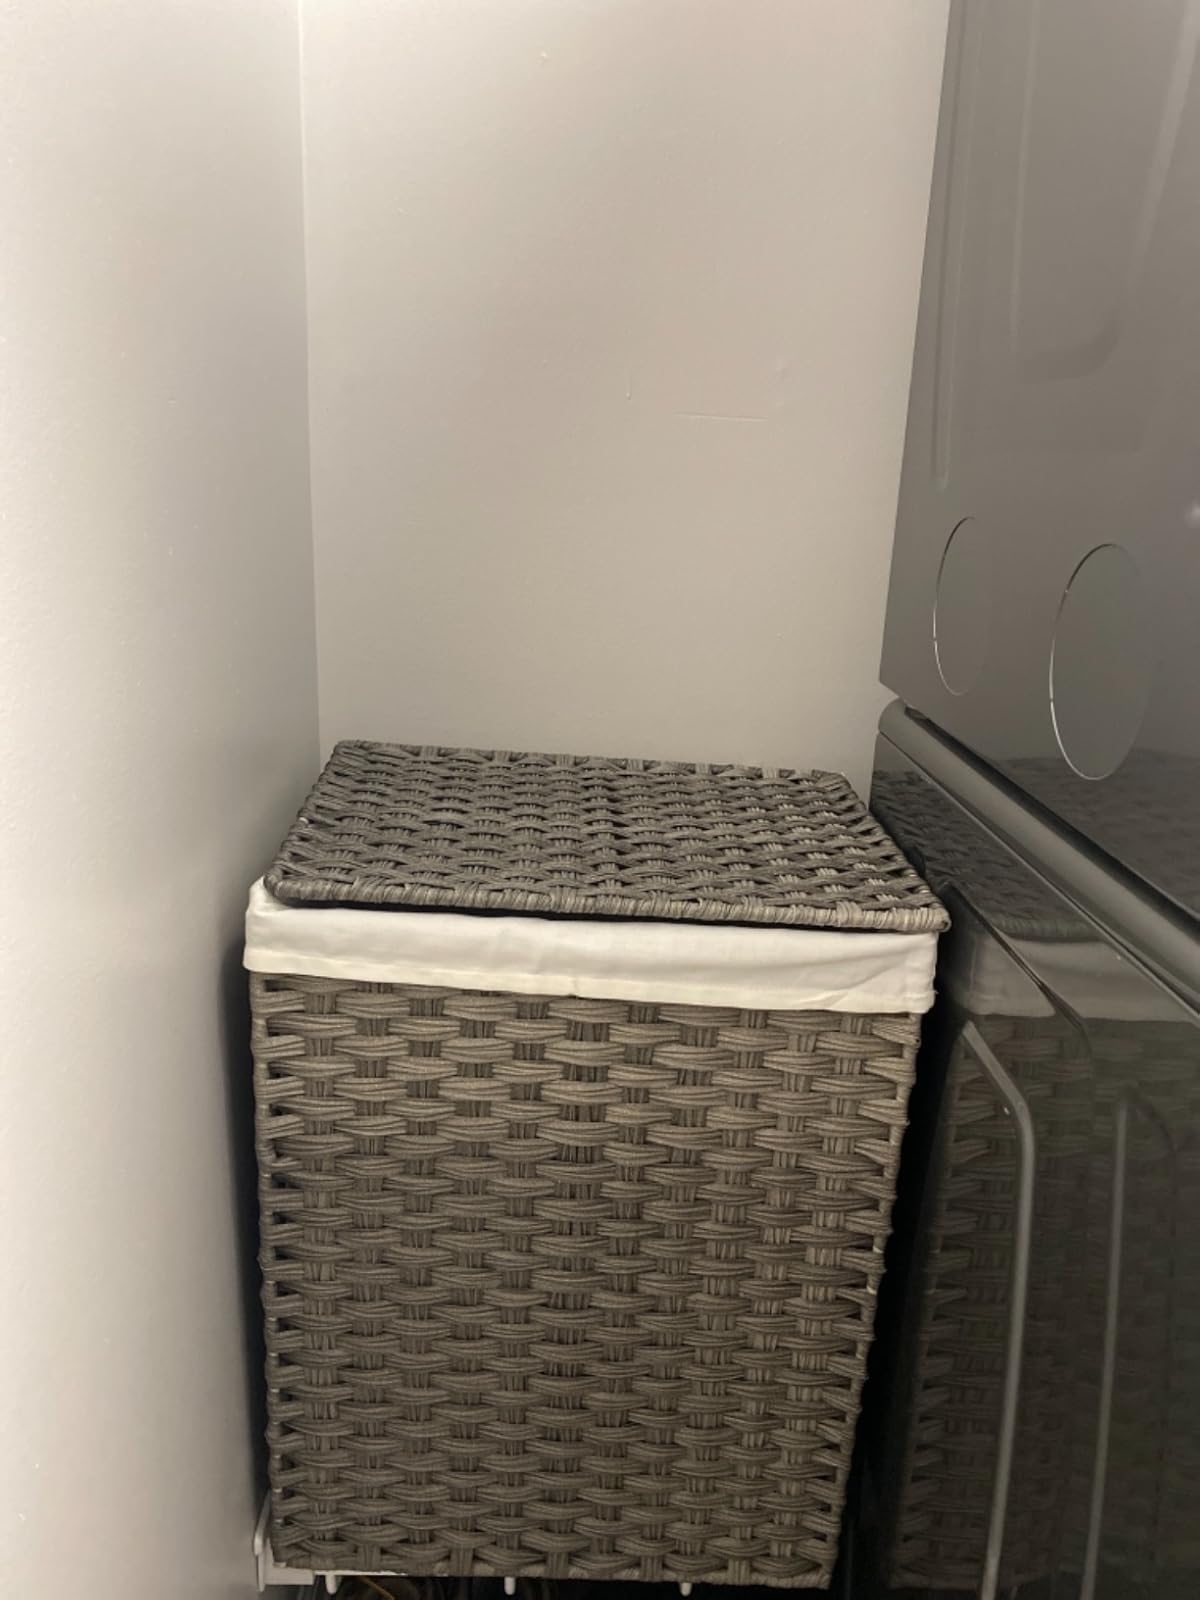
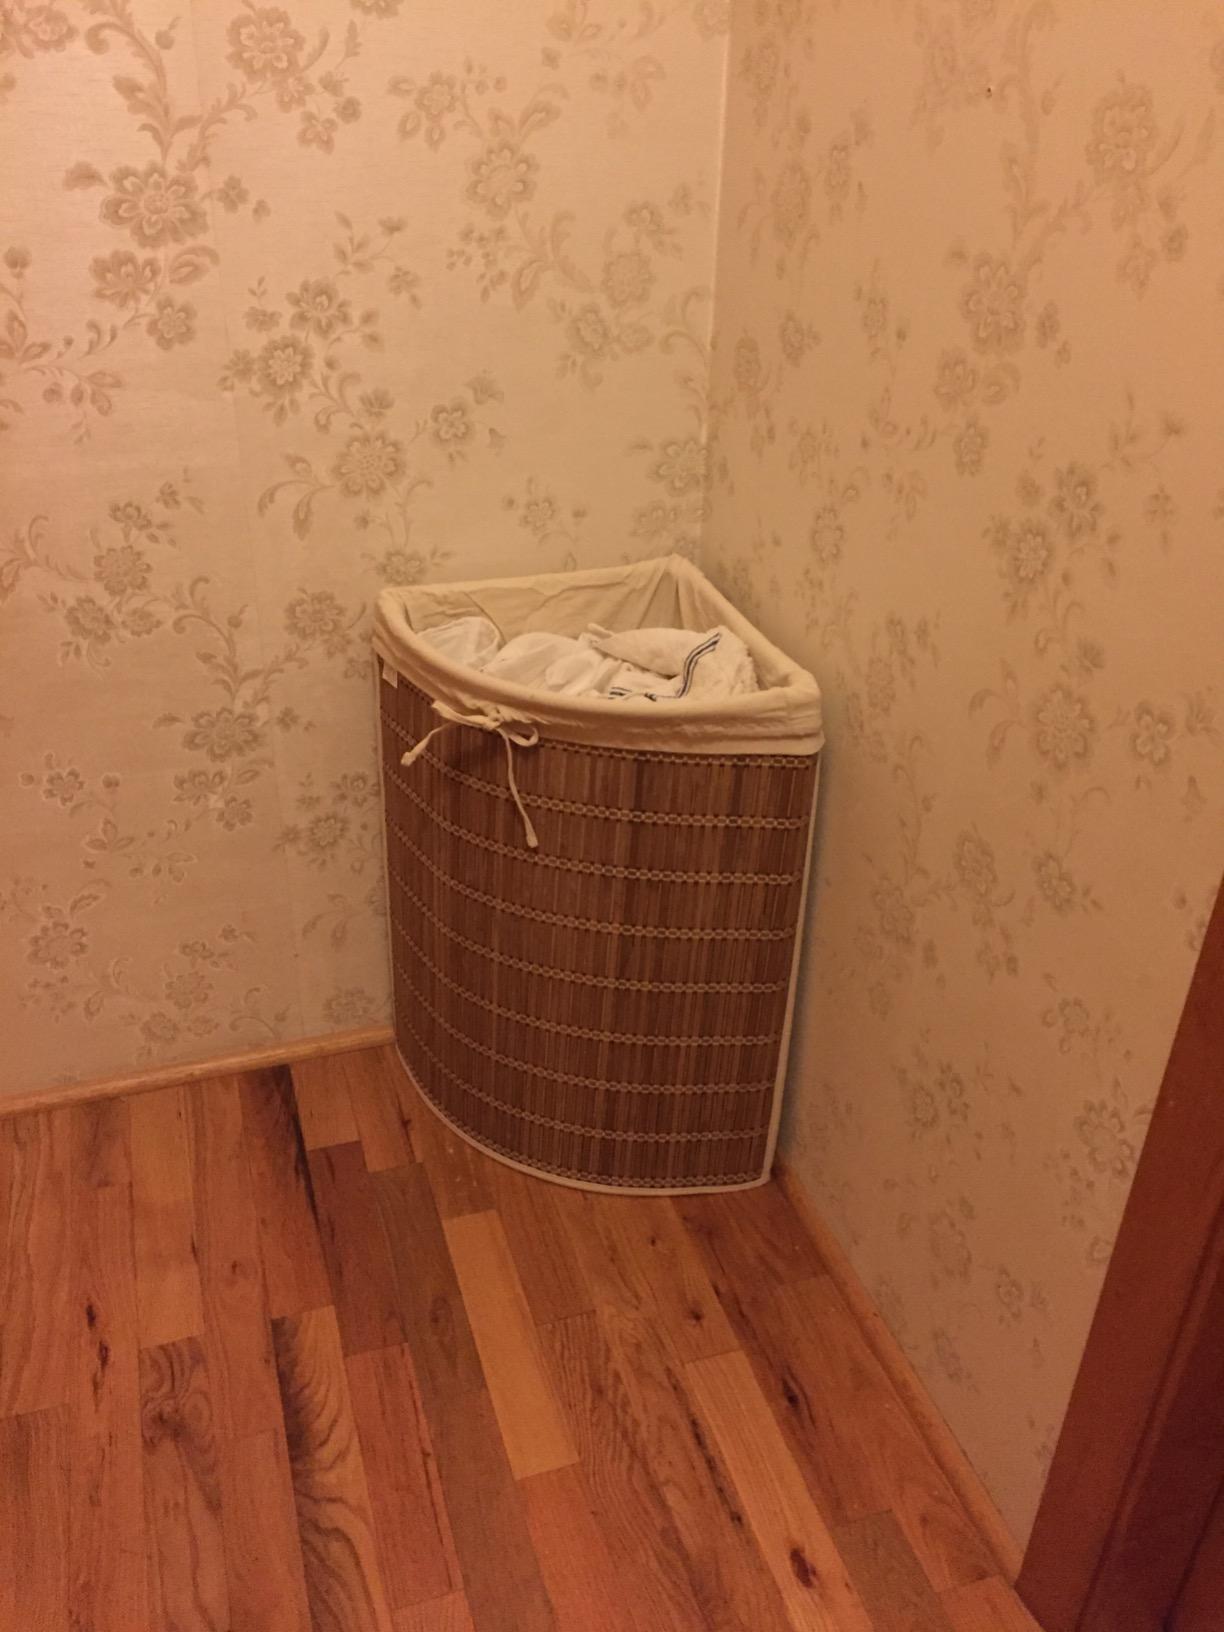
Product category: items_hamper
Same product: no